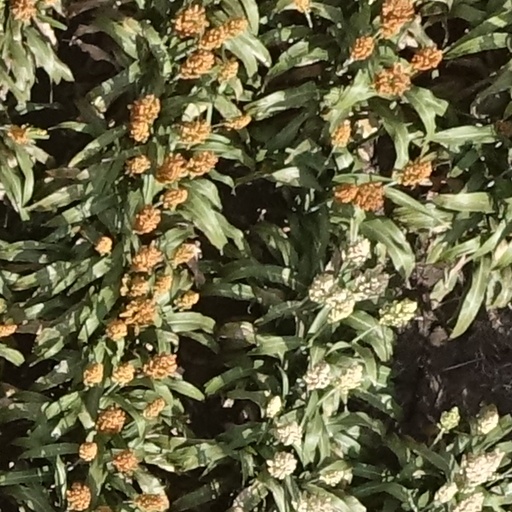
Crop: sorghum